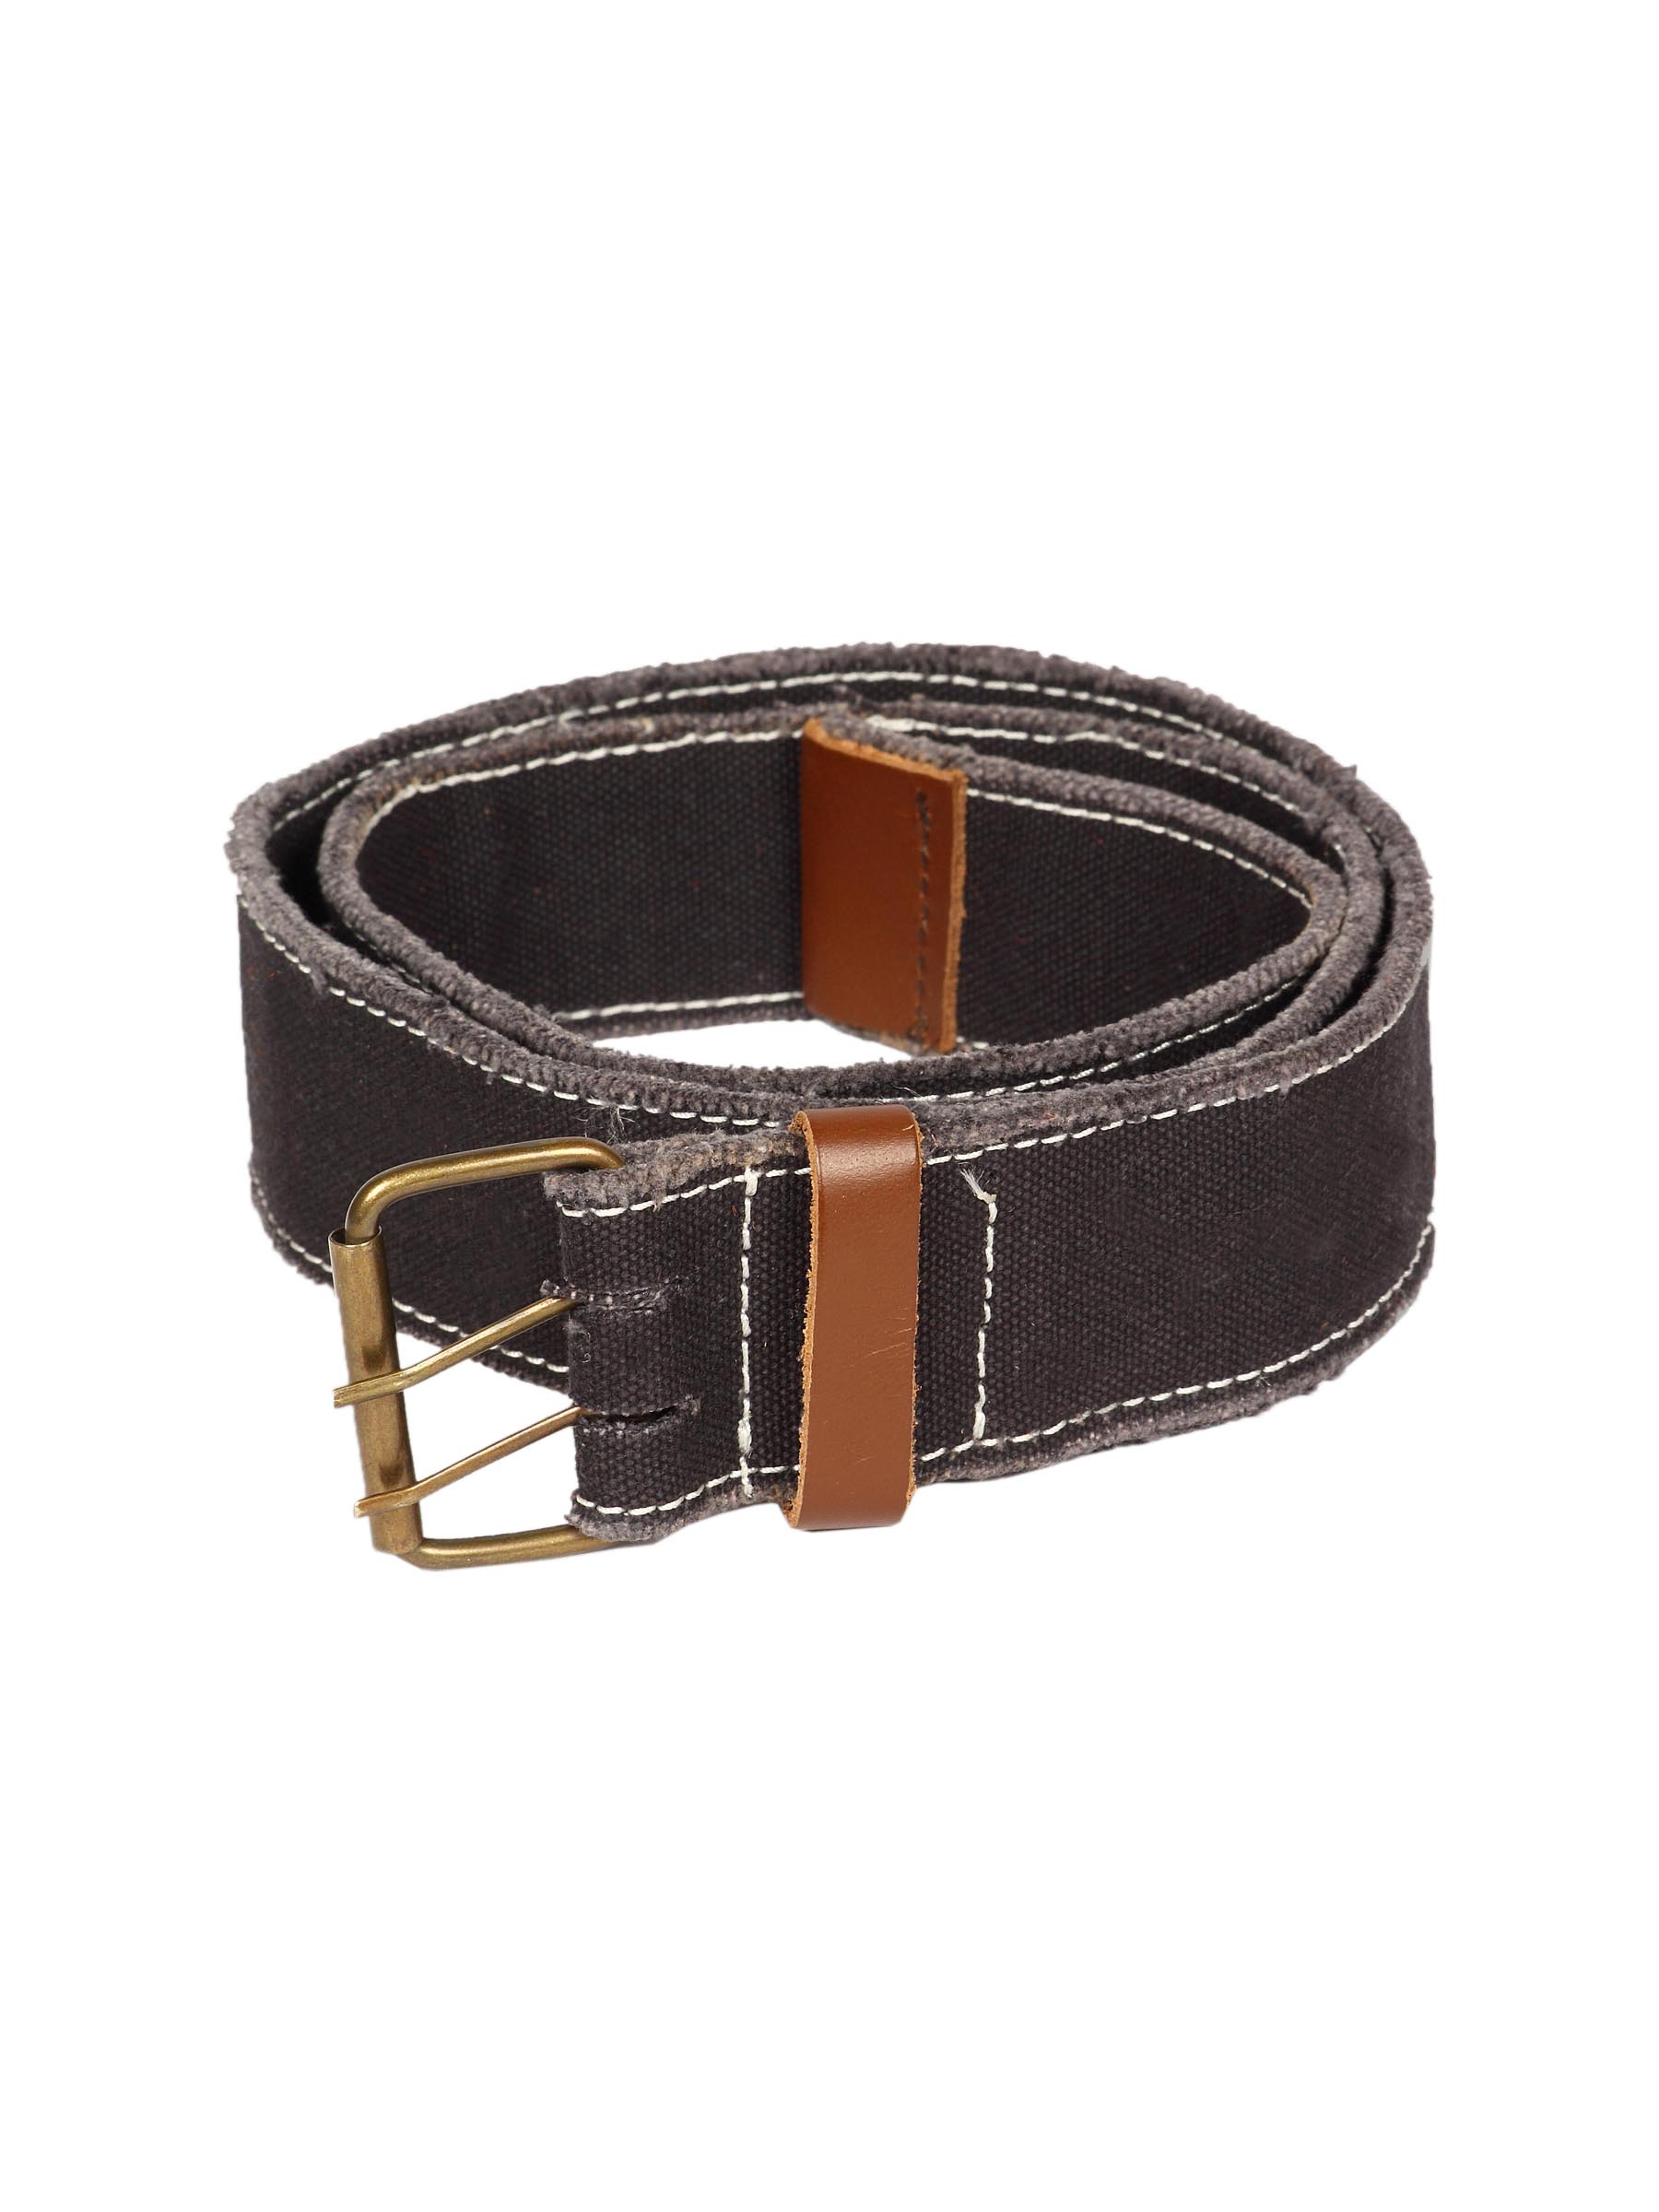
Lee Men Black Canvas Belt
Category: Accessories / Belts / Belts
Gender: Men
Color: Black
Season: Summer 2011
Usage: Casual